Pottersfield

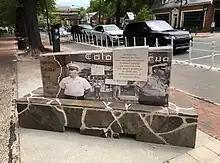
The Chapel Hill Nine Marker at the former site of the Colonial Drug Company

In an effort to reclaim their history, Northside residents have created a series of monuments to commemorate key members of their community and highlight their culture of activism. A historic marker dedicated to the Chapel Hill Nine, a group of Lincoln high students whose sit-in sparked ten years of civil rights demonstrations in Chapel Hill, has been erected at what was once the site of the Colonial Drug Company to memorialize their protest. The monument names activists Harold Foster, William Cureton, John Farrington, Earl Geer, David Mason Jr., Clarence Merritt Jr., James Merritt, Douglas Perry, and Albert Williams who staged the sit-in on February 28, 1960. Additionally, The Marian Cheek Jackson Center was established in Northside to commemorate Marian Cheek Jackson, a Pottersfield resident who had a passion for preserving local history and building community. Mrs. Jackson was an integral part of the community who worked at North Carolina Mutual Life Insurance Company in Durham, N.C. Memorial Hospital's Blood Bank, Bynum Weaver Funeral Home, Granville Towers Dining Services, Knott's Funeral Home, and served as the historian at St. Joseph's C.M.E. The community's culture of activism has also helped to produce leaders like Representative Valerie P. Foushee, who served in both the North Carolina House of Representatives and the North Carolina Senate and now represents North Carolina's Fourth District in the United States House of Representatives.